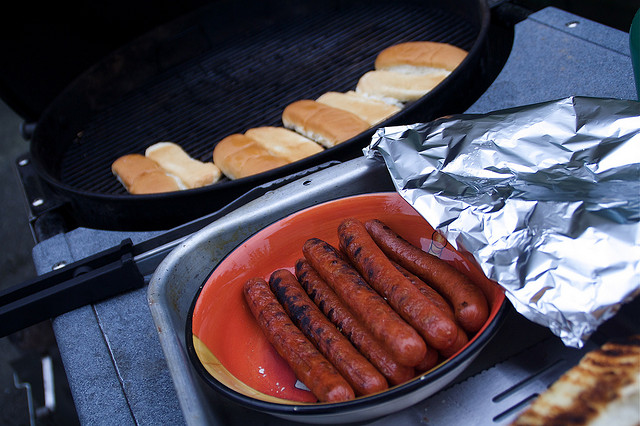
user: Given an image and a question. Answer the question in a short answer. Question: What type of meat is puctured on the orange plate? Short Answer:
assistant: sausage